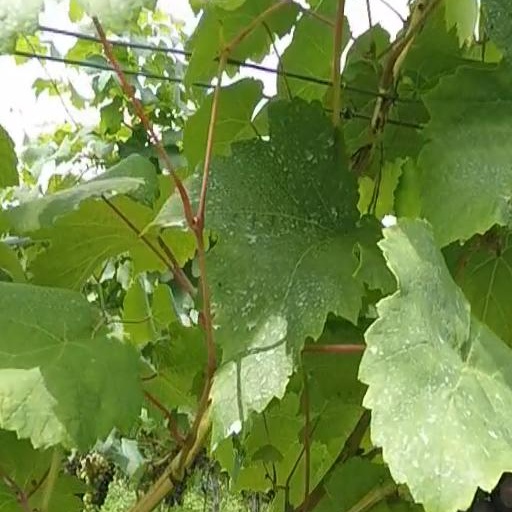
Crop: grape